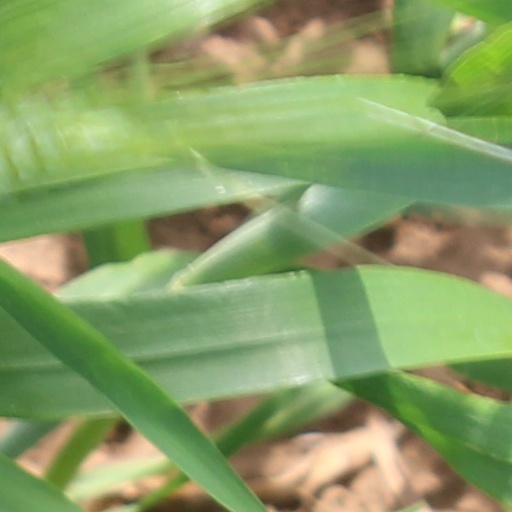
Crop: wheat